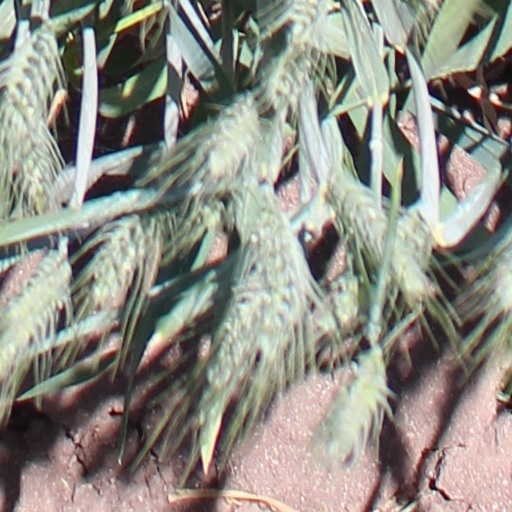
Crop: wheat